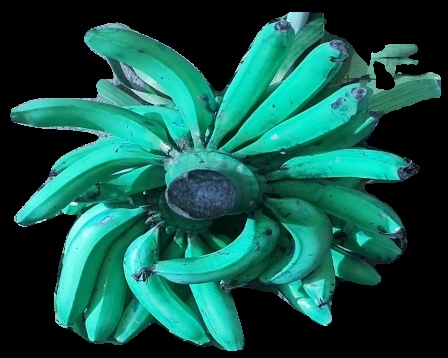
Variety: pachbale
Grade: grade3